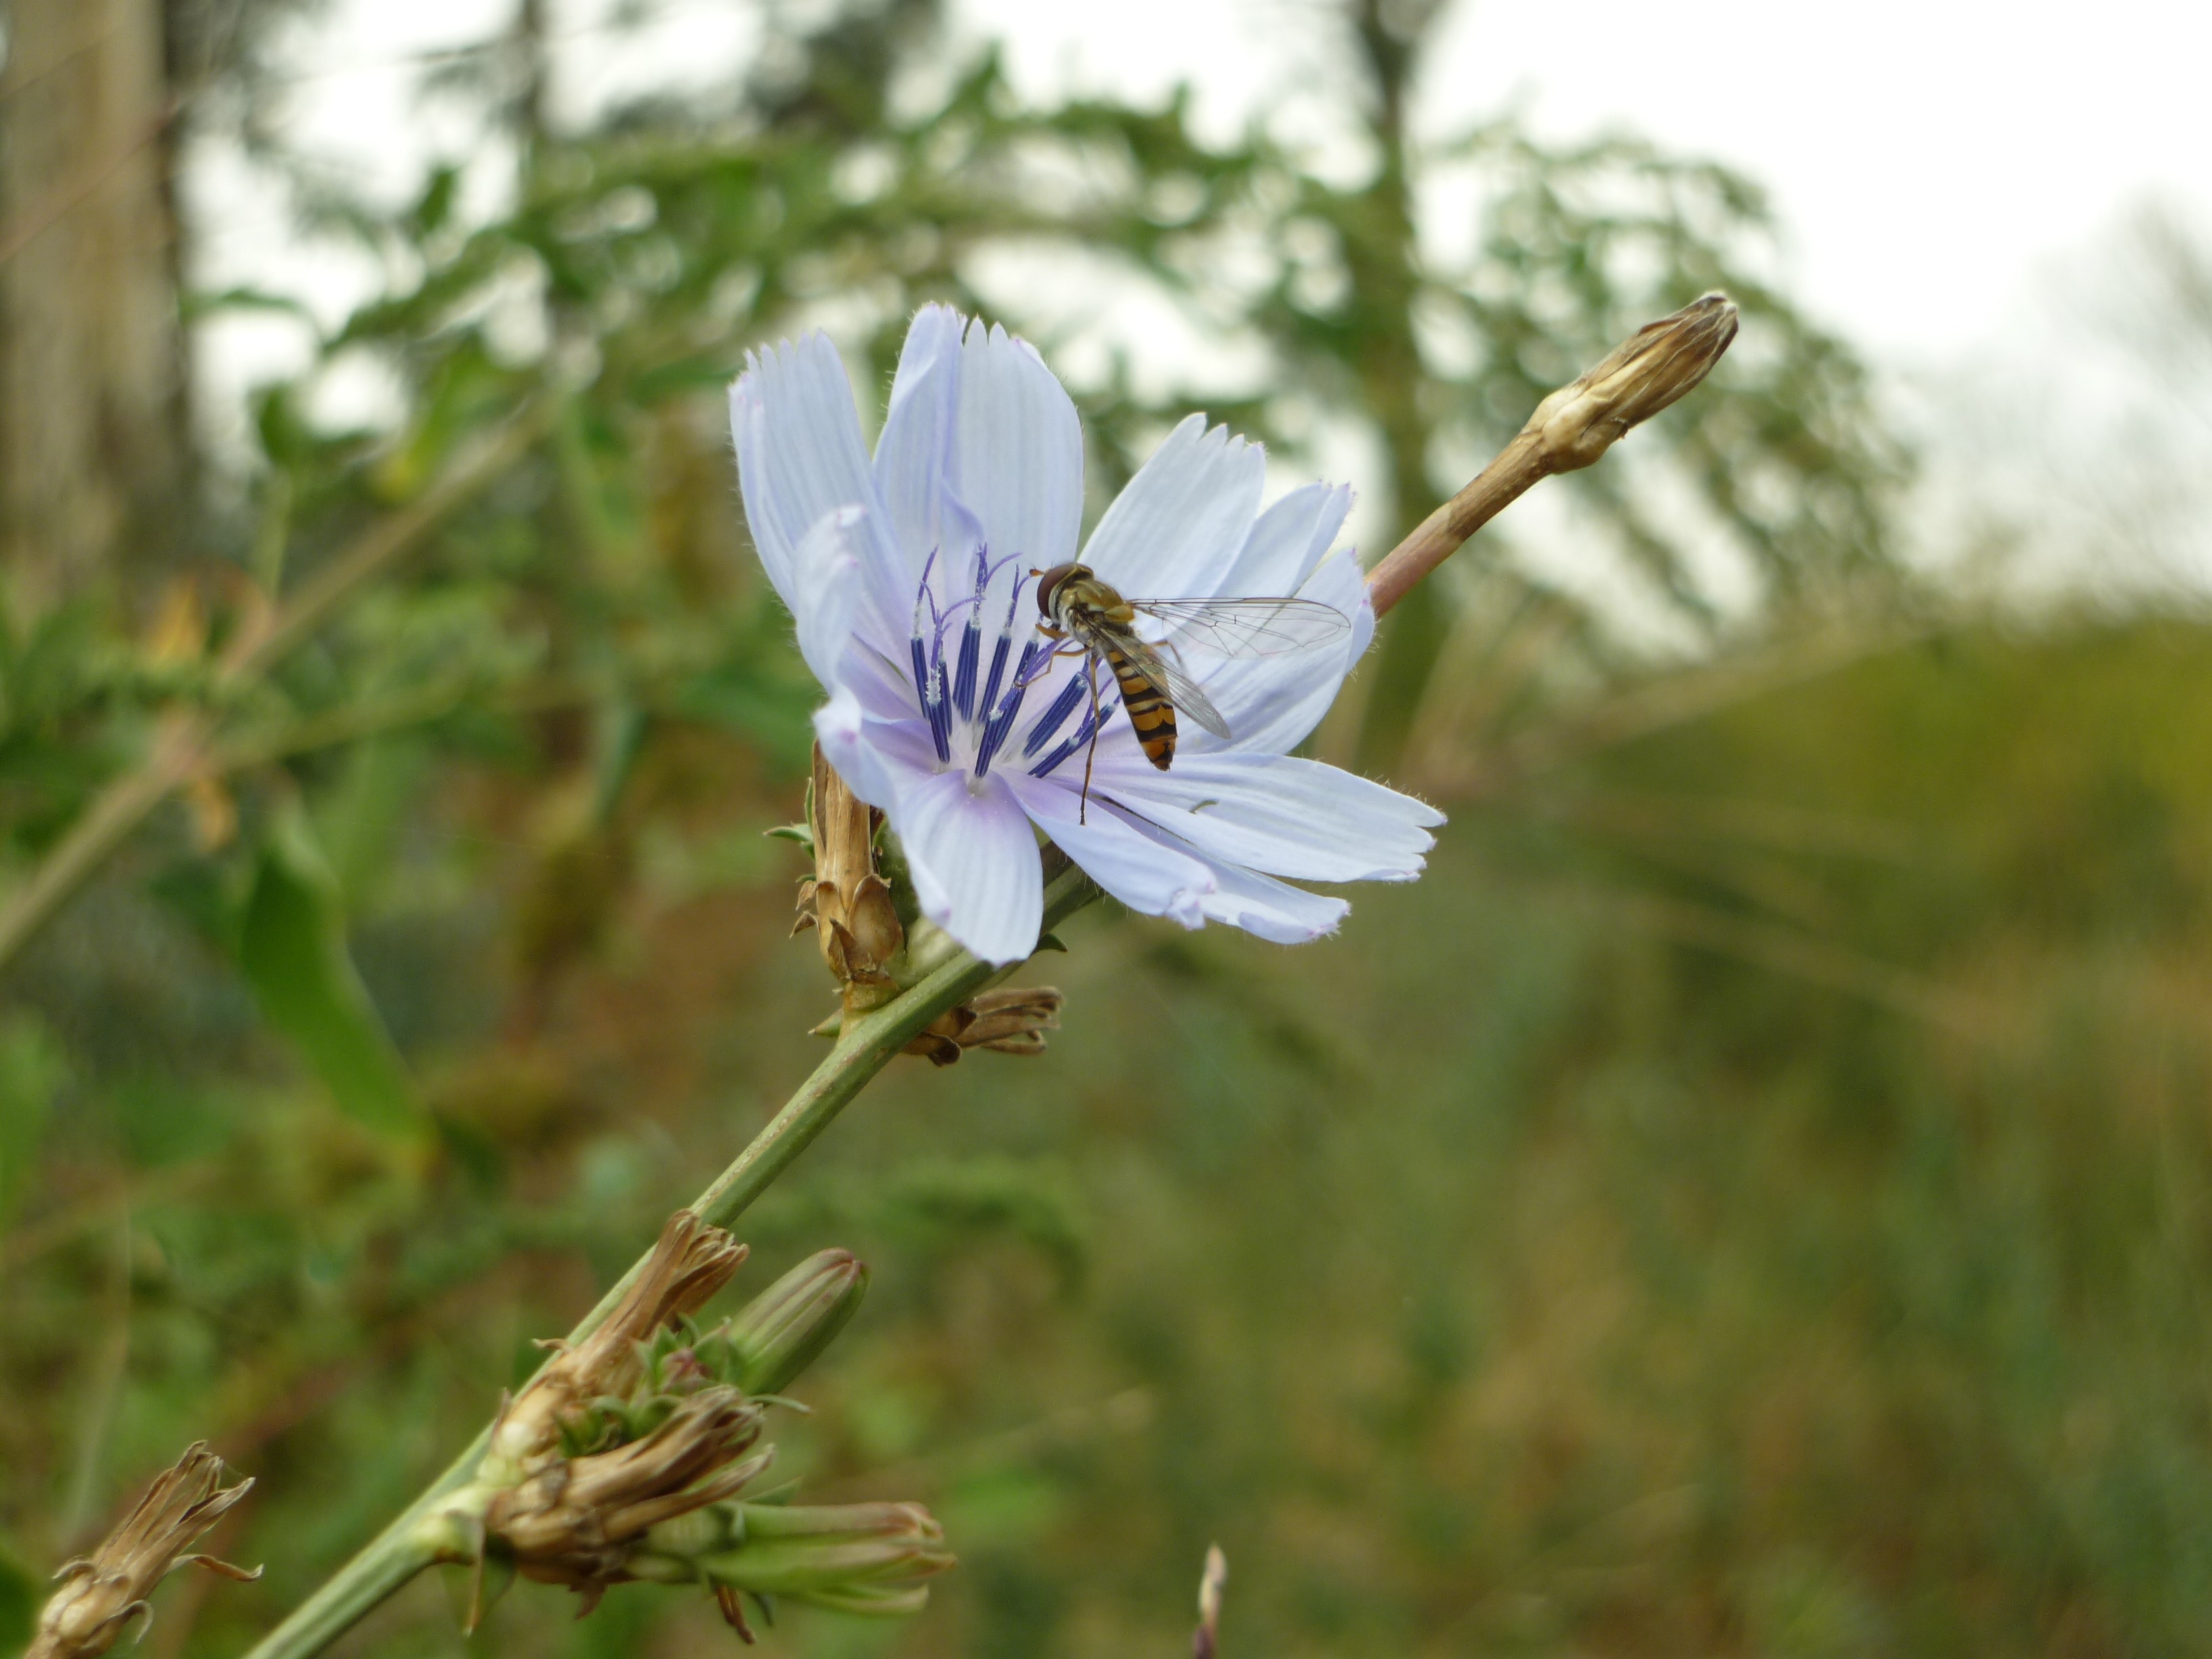
nature, grass, blossom, plant, field, meadow, prairie, flower, fly, pollination, produce, insect, botany, flora, fauna, invertebrate, wildflower, chicory, macro photography, flowering plant, episyrphus balteatus, cichorium intybus, libation, grass family, land plant, fly sieving